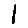
Label: 1